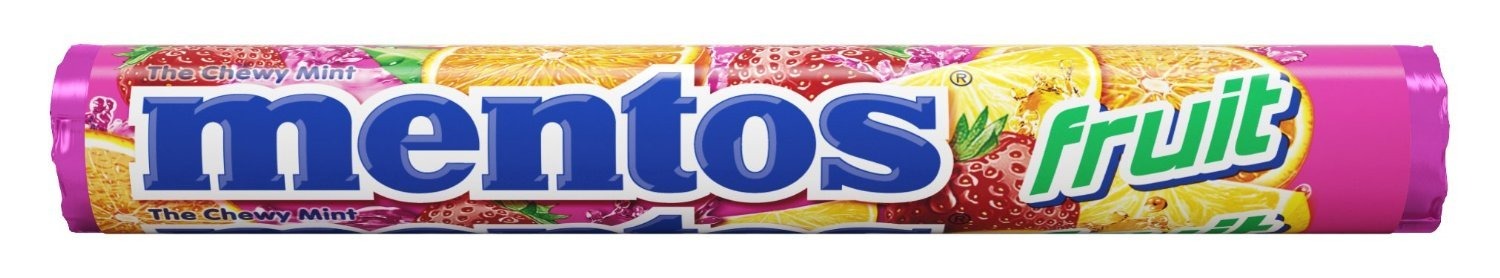
Item Name: Mentos Rolls, Mixed Fruit, 1.32 Ounce
Bullet Point 1: Mentos chewy mints, freshness in a fun, flavorful chew
Bullet Point 2: Assorted fruit is variety of strawberry, orange and lemon fruit flavors that makes a fun go-anywhere snack
Bullet Point 3: 14 chewy mints in every roll
Bullet Point 4: Always fat free and gluten free
Value: 1.32
Unit: Ounce

Price: 1.36